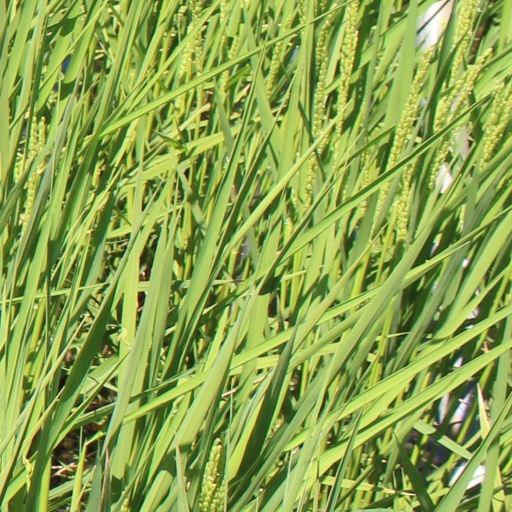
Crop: rice